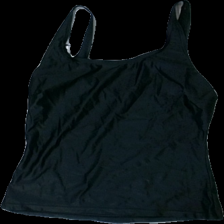
View: back
Type: Tank top
Category: Ladies
Brand: Missing
Colors: Black
Material: 100% nylon
Cut: Regular, C-collar
Season: All
Price range: 50-100
Recommended usage: Reuse